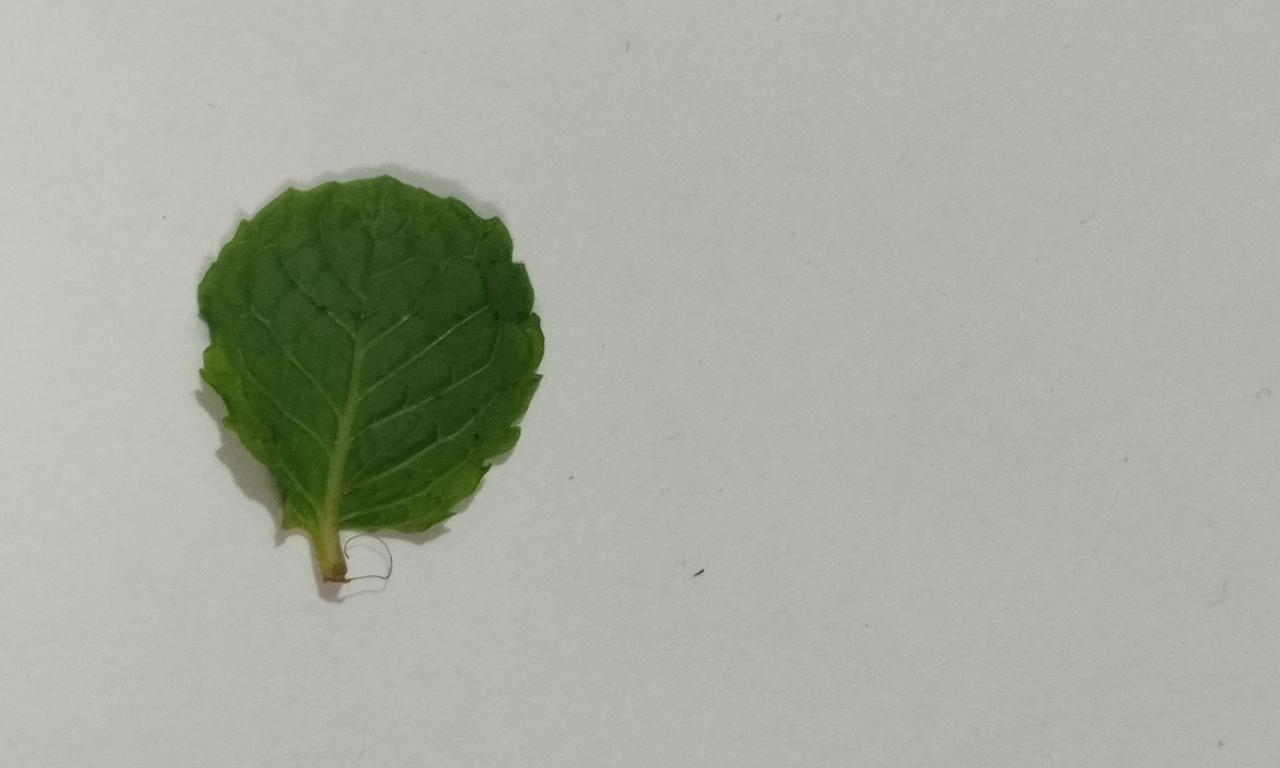
Label: Fresh